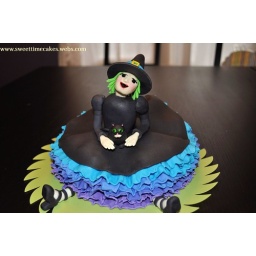
This is a red velvet cake decorated in fondant. The witches body, feet and kitten are all gumpaste.